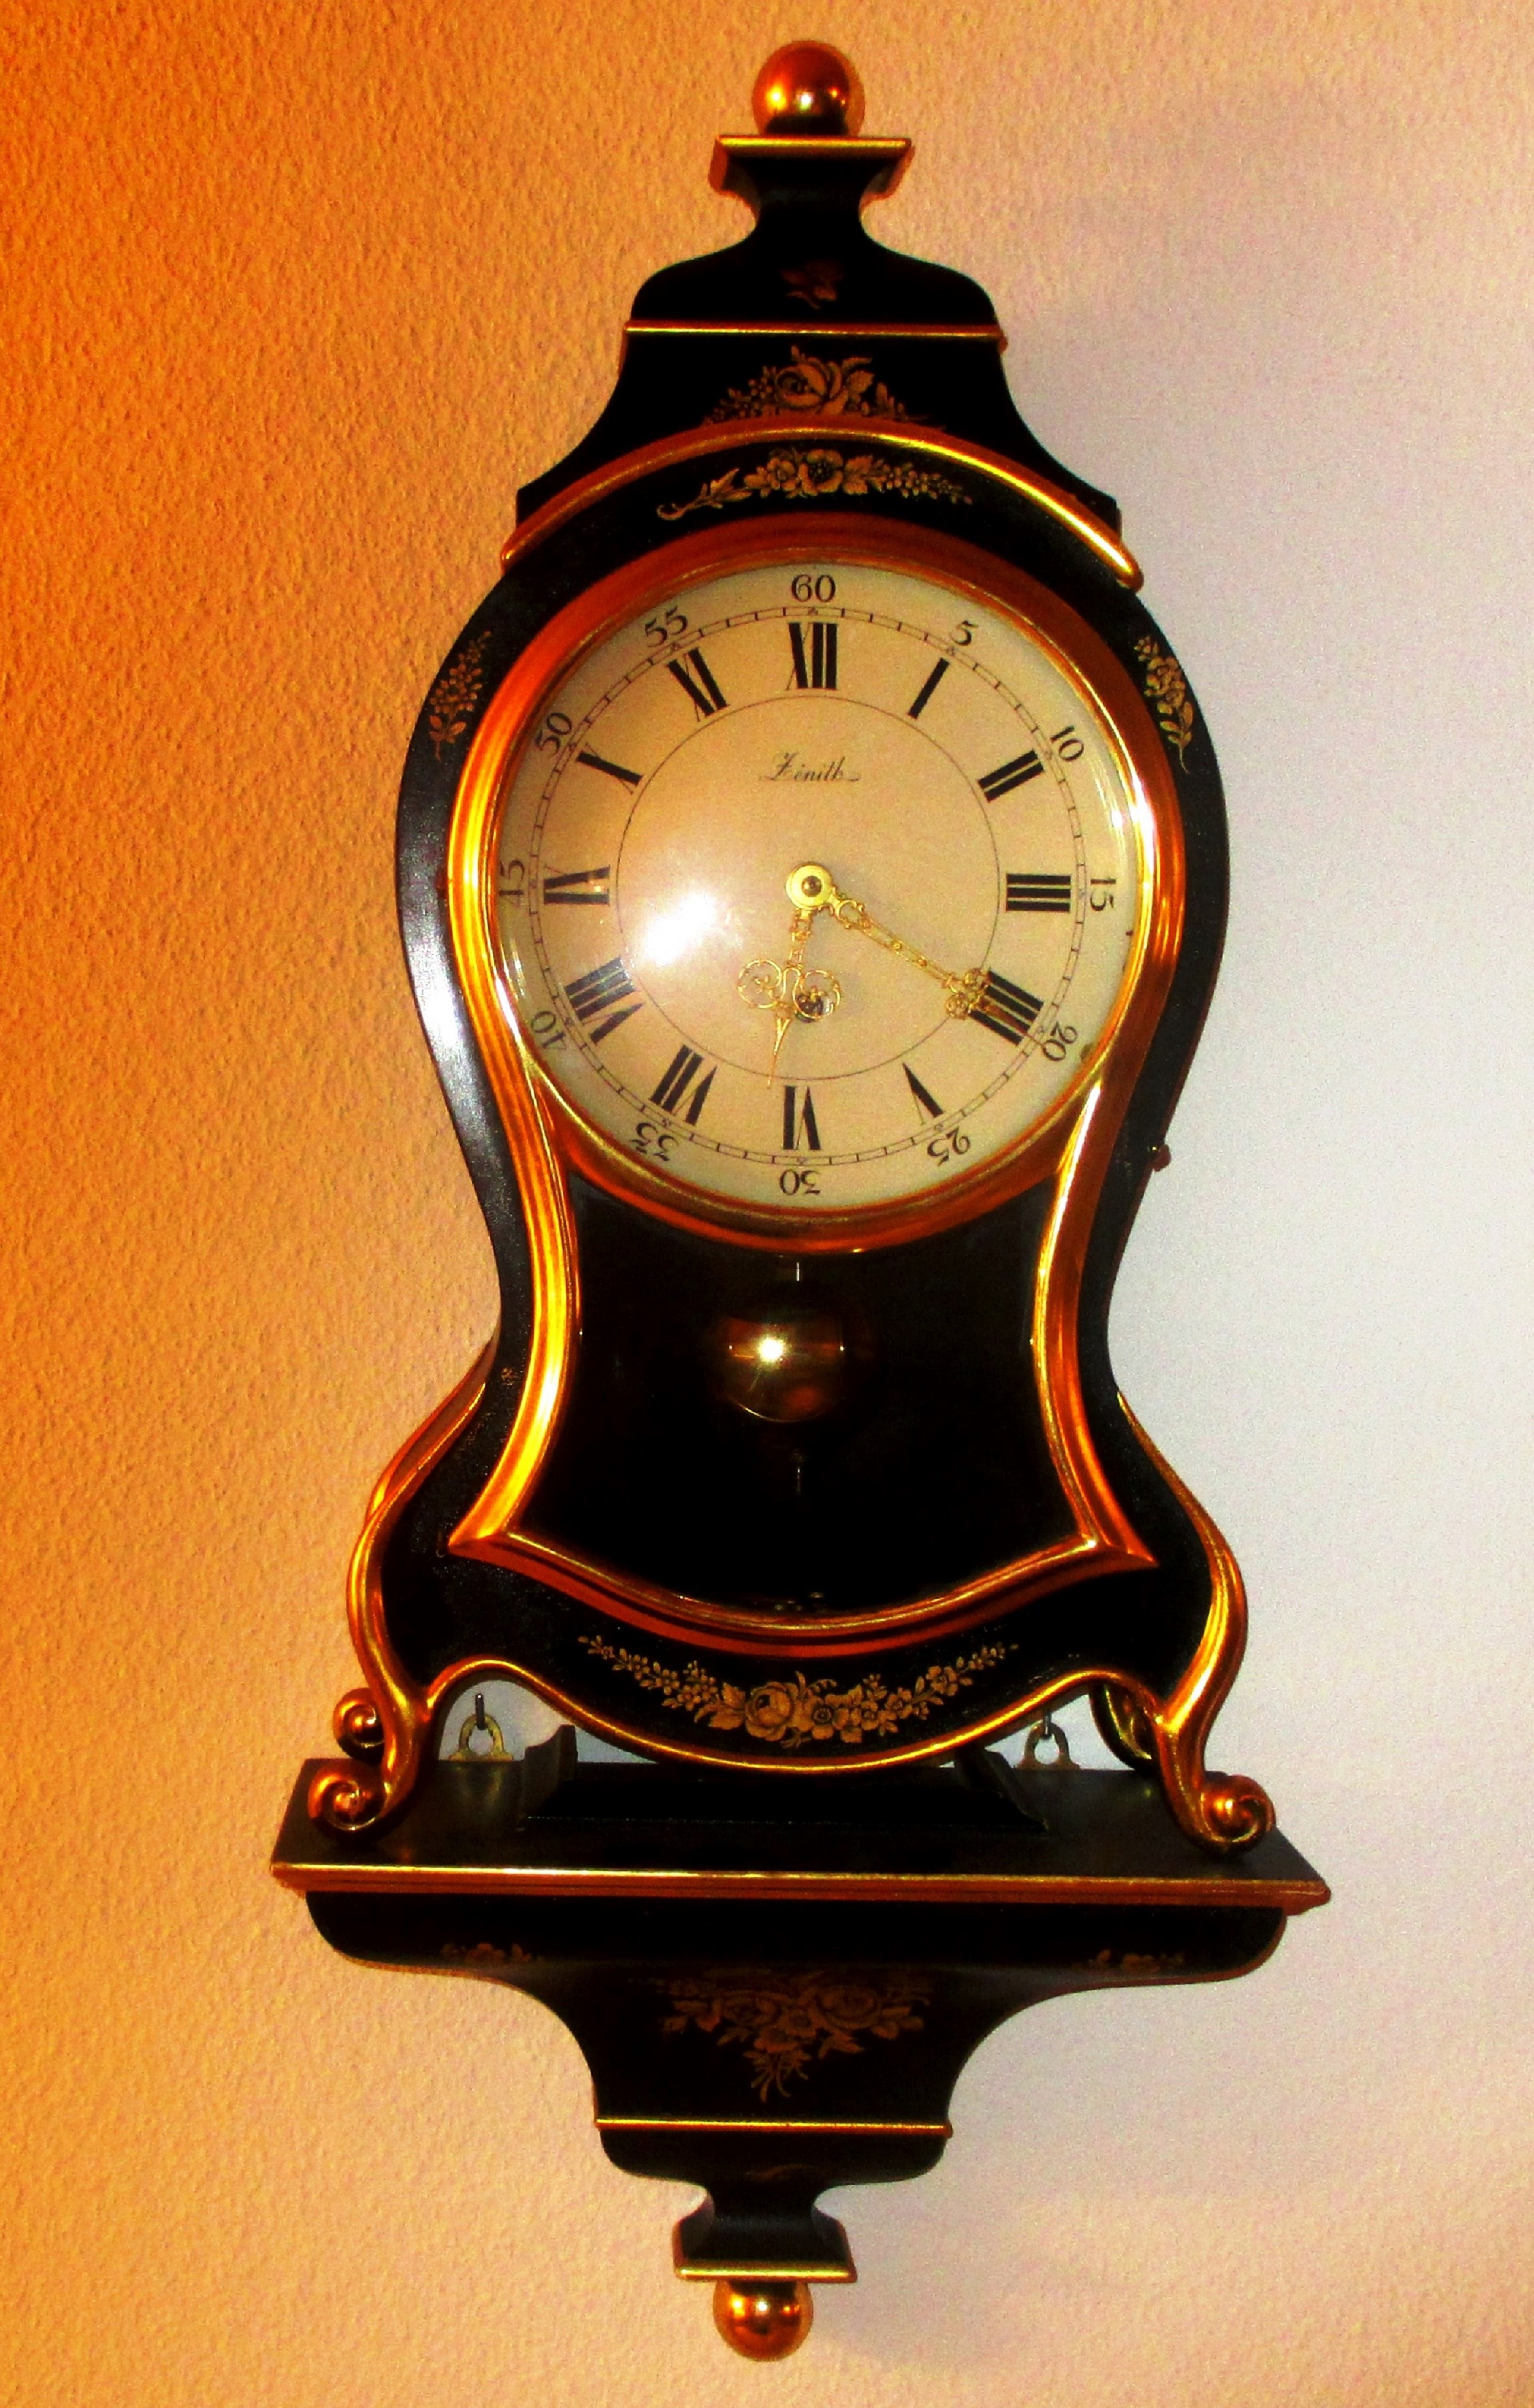
antique, clock, time, lighting, decor, wall clock, switzerland, valuable, pendule, horloge de neuch tel, neuch tel watch, antique swizerland